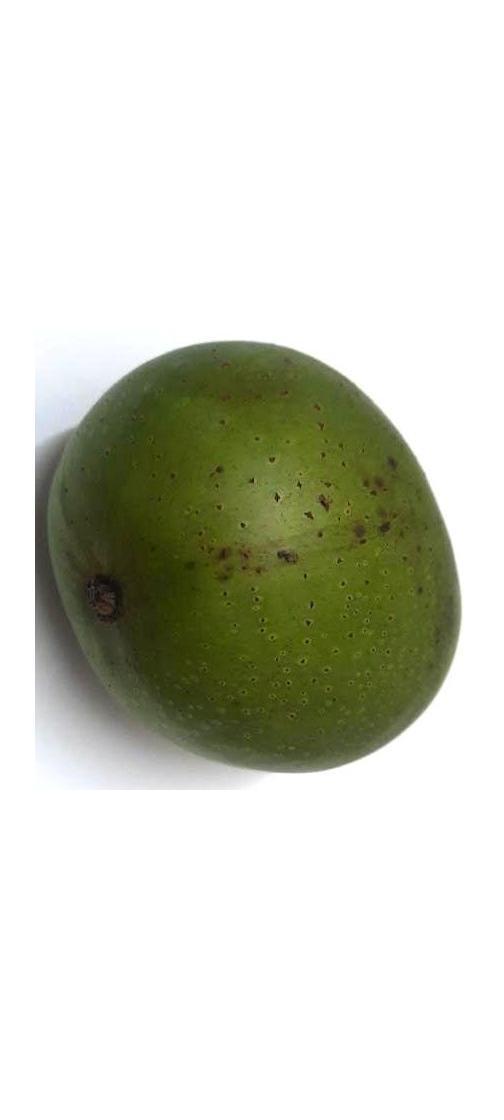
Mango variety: Ashshina Zhinuk